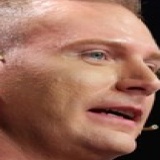
ca sĩ Kyo York